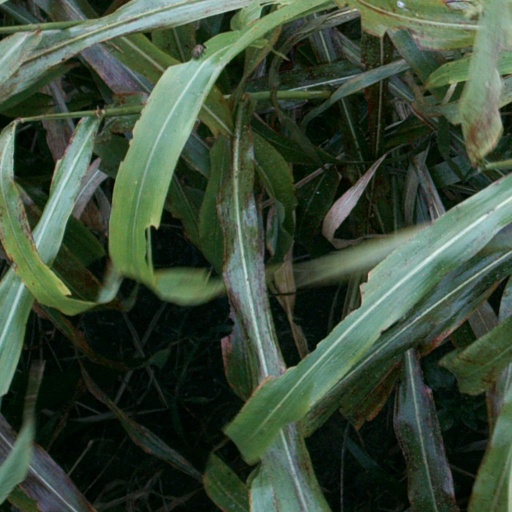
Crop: sorghum